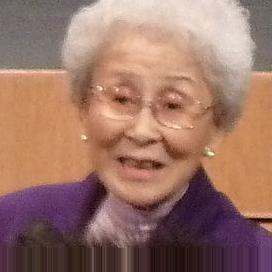
Age: 87